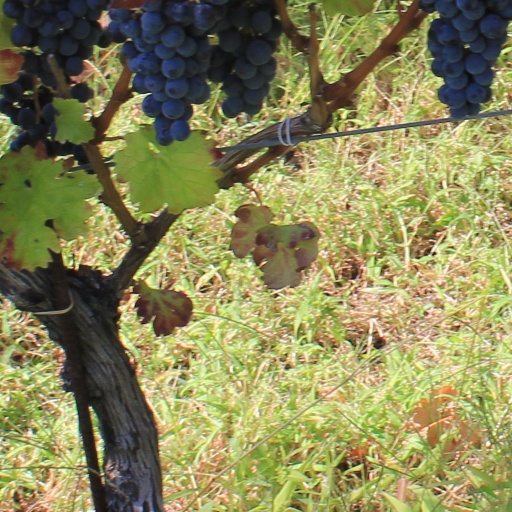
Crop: grape